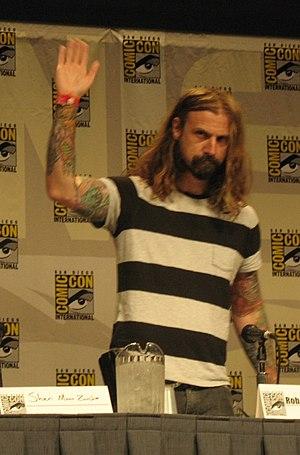
Rob Zombie, de son vrai nom Robert Bartleh Cummings, né le 12 janvier 1965 à Haverhill, dans le Massachusetts, est un chanteur et musicien de metal américain, ainsi qu'un réalisateur de films d'horreur. Après avoir formé le groupe White Zombie à la fin des années 1980 et édité six albums enregistrés en studio, il forme un nouveau groupe, Rob Zombie, et publie six albums, dont le dernier est sorti en 2016.
Halloween est un film d'horreur américain sorti en 2007, écrit, réalisé et produit par Rob Zombie. C'est le remake du classique de John Carpenter, Halloween : La Nuit des masques, sorti en 1978. Ce long-métrage fait partie de la série de films Halloween.